Peasant Movement Institute station

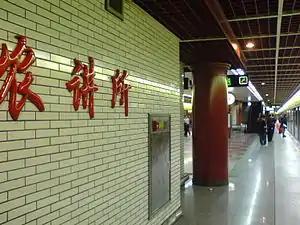

Peasant Movement Institute Station is a station of Line 1 of the Guangzhou Metro. It started operations on 28 June 1999. It is located underground, below the junction of Zhongshan 4th Road and Dezheng Road in Yuexiu District. Its name is a result of being near the former site of Guangzhou Peasant Movement Institute, an institute established by the Chinese Communist Party to train youngsters for the peasants' revolutionary movement.